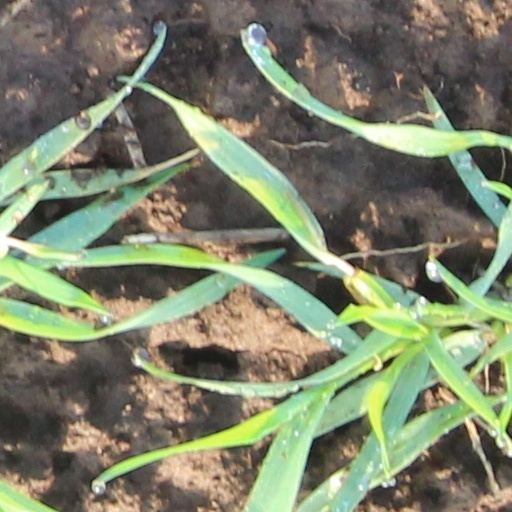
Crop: wheat